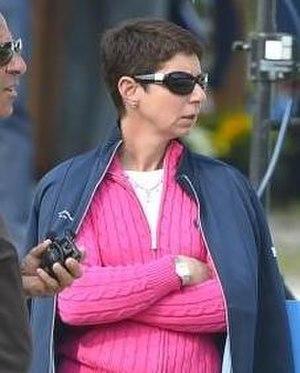
Monica Theodorescu, née le 2 mars 1963 à Halle, est une cavalière de dressage allemande.